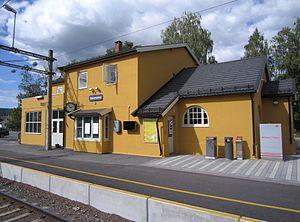
La gare de Sørumsand est une gare ferroviaire norvégienne de la ligne de Kongsvinger, ] située sur le territoire de la Kommune de Sørum dans le comté d'Akershus en région Østlandet.